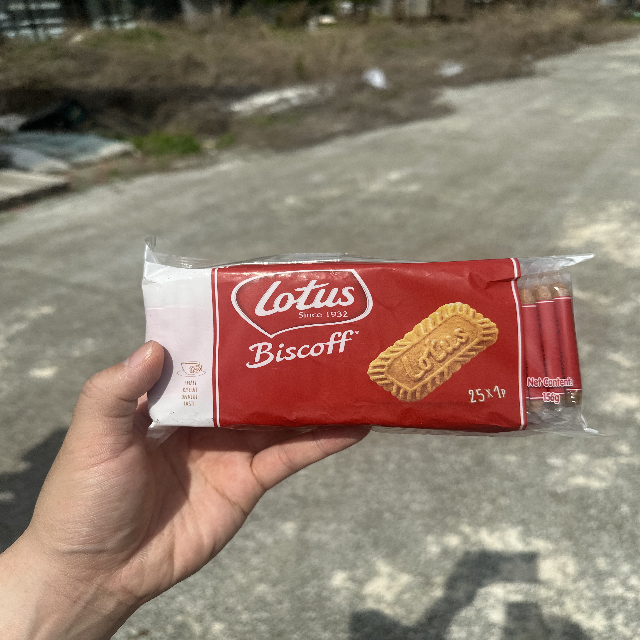
Label: plastics